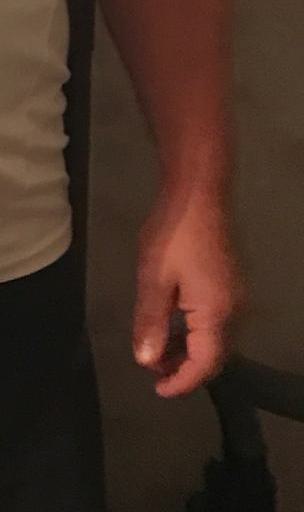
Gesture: no_gesture